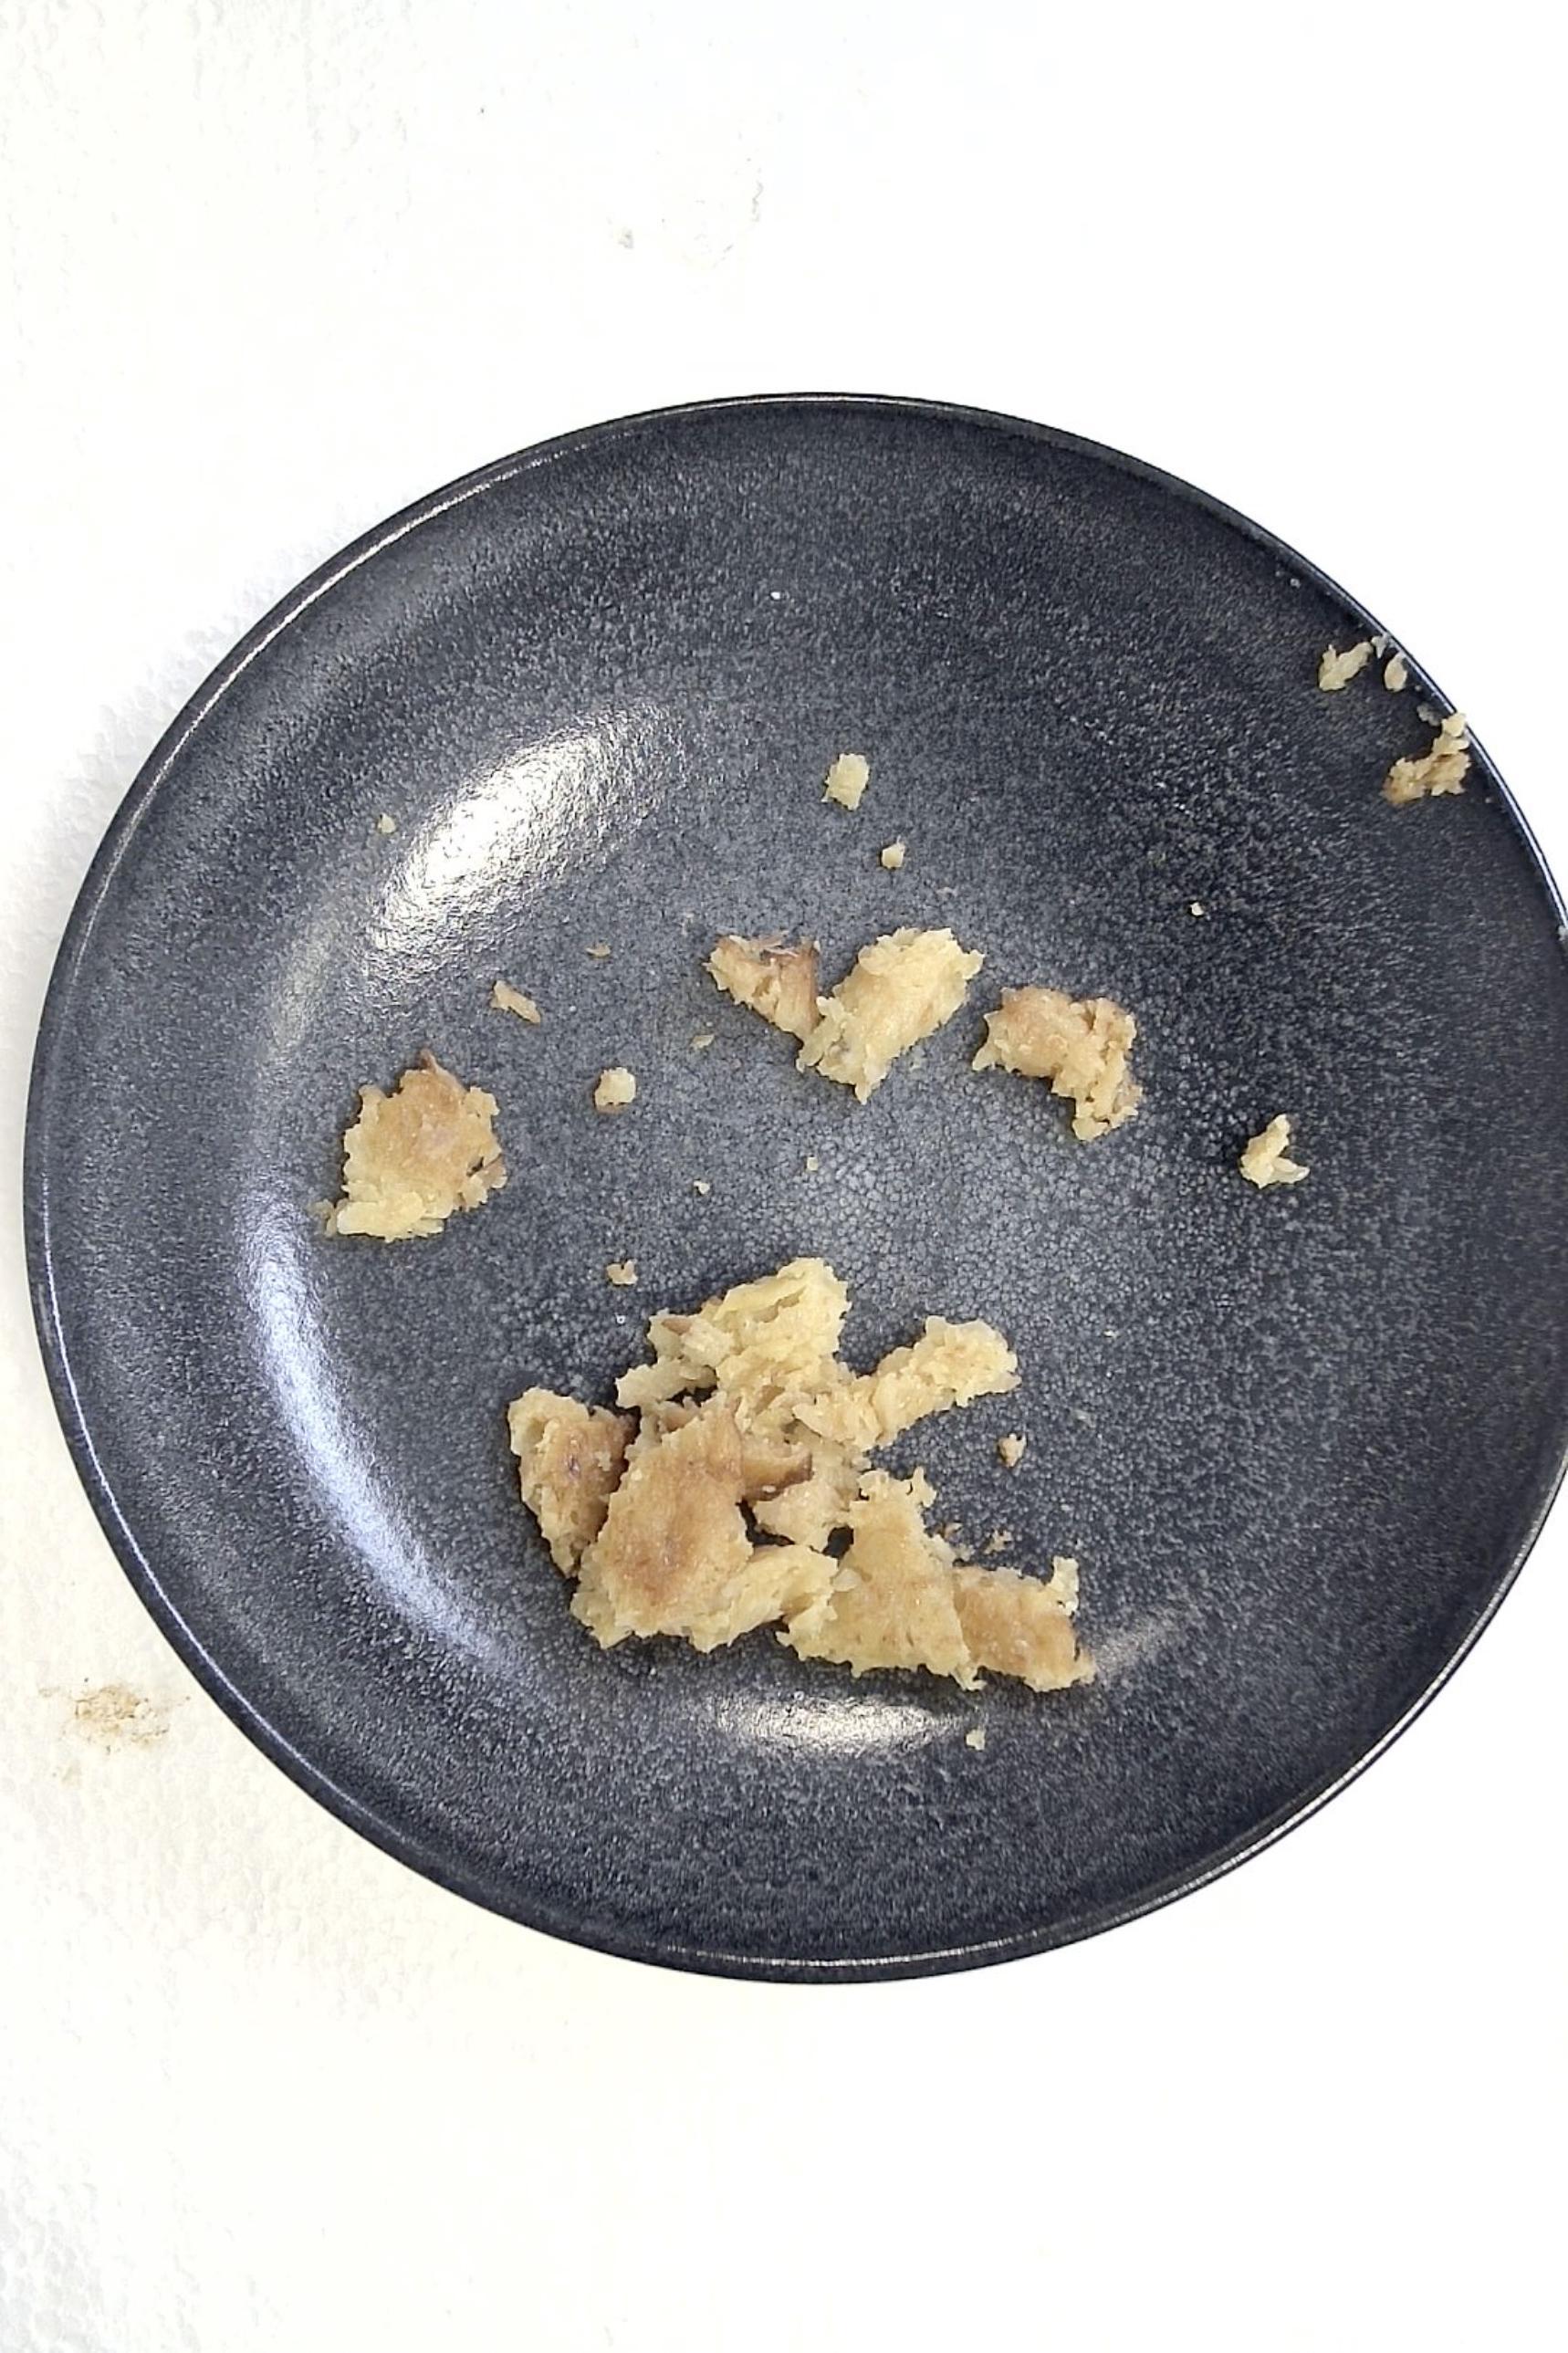
Dish: Reibekuchen mit Apfelmus
Portion size: Normale Portion
Ingredients: potato-pancakes-or-potato-fritters, applesauce
Weight as served: 280 g
Energy as served: 416.4 kcal (1.745,200 kJ)
Fat: 16.48 g (saturated: 1.4 g)
Carbohydrates: 58.24 g (sugar: 16.24 g)
Protein: 6.24 g
Salt: 2.8 g
Weight after return: 0 g
Energy after return: 0 kcal